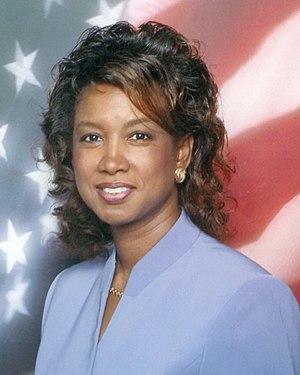
Le lieutenant-gouverneur de la Floride est un élu du gouvernement de l'État de Floride aux États-Unis. Selon la Constitution de Floride, le lieutenant-gouverneur est élu pour un mandat de quatre ans coïncidant avec celui du gouverneur de l'État, et le remplace en cas de vacance du poste.